1991 (film)

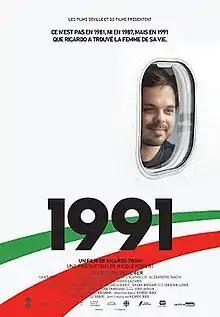

1991 is a Canadian comedy-drama film, written and directed by Ricardo Trogi, and released in 2018. The third film in his semi-autobiographical series after "1981" and "1987", the film centres on Trogi's (Jean-Carl Boucher) 1991 trip to Italy to pursue a relationship with Marie-Ève (Juliette Gosselin).